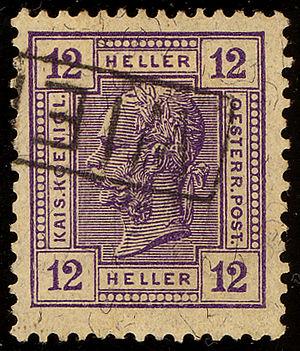
Cet article est une introduction à l'histoire philatélique et postale de l'empire d'Autriche, puis Autriche-Hongrie, limité après le compromis de 1867 à la partie autrichienne, vu l'autonomie de la poste du Royaume de Hongrie en 1867. Seule la République d'Autriche est traîtée après 1918, vu l'indépendance des autres territoires. Pour les provinces italiennes de Lombardie et Vénétie, et les bureaux de poste dans l'empire ottoman, il y a d'autres articles.